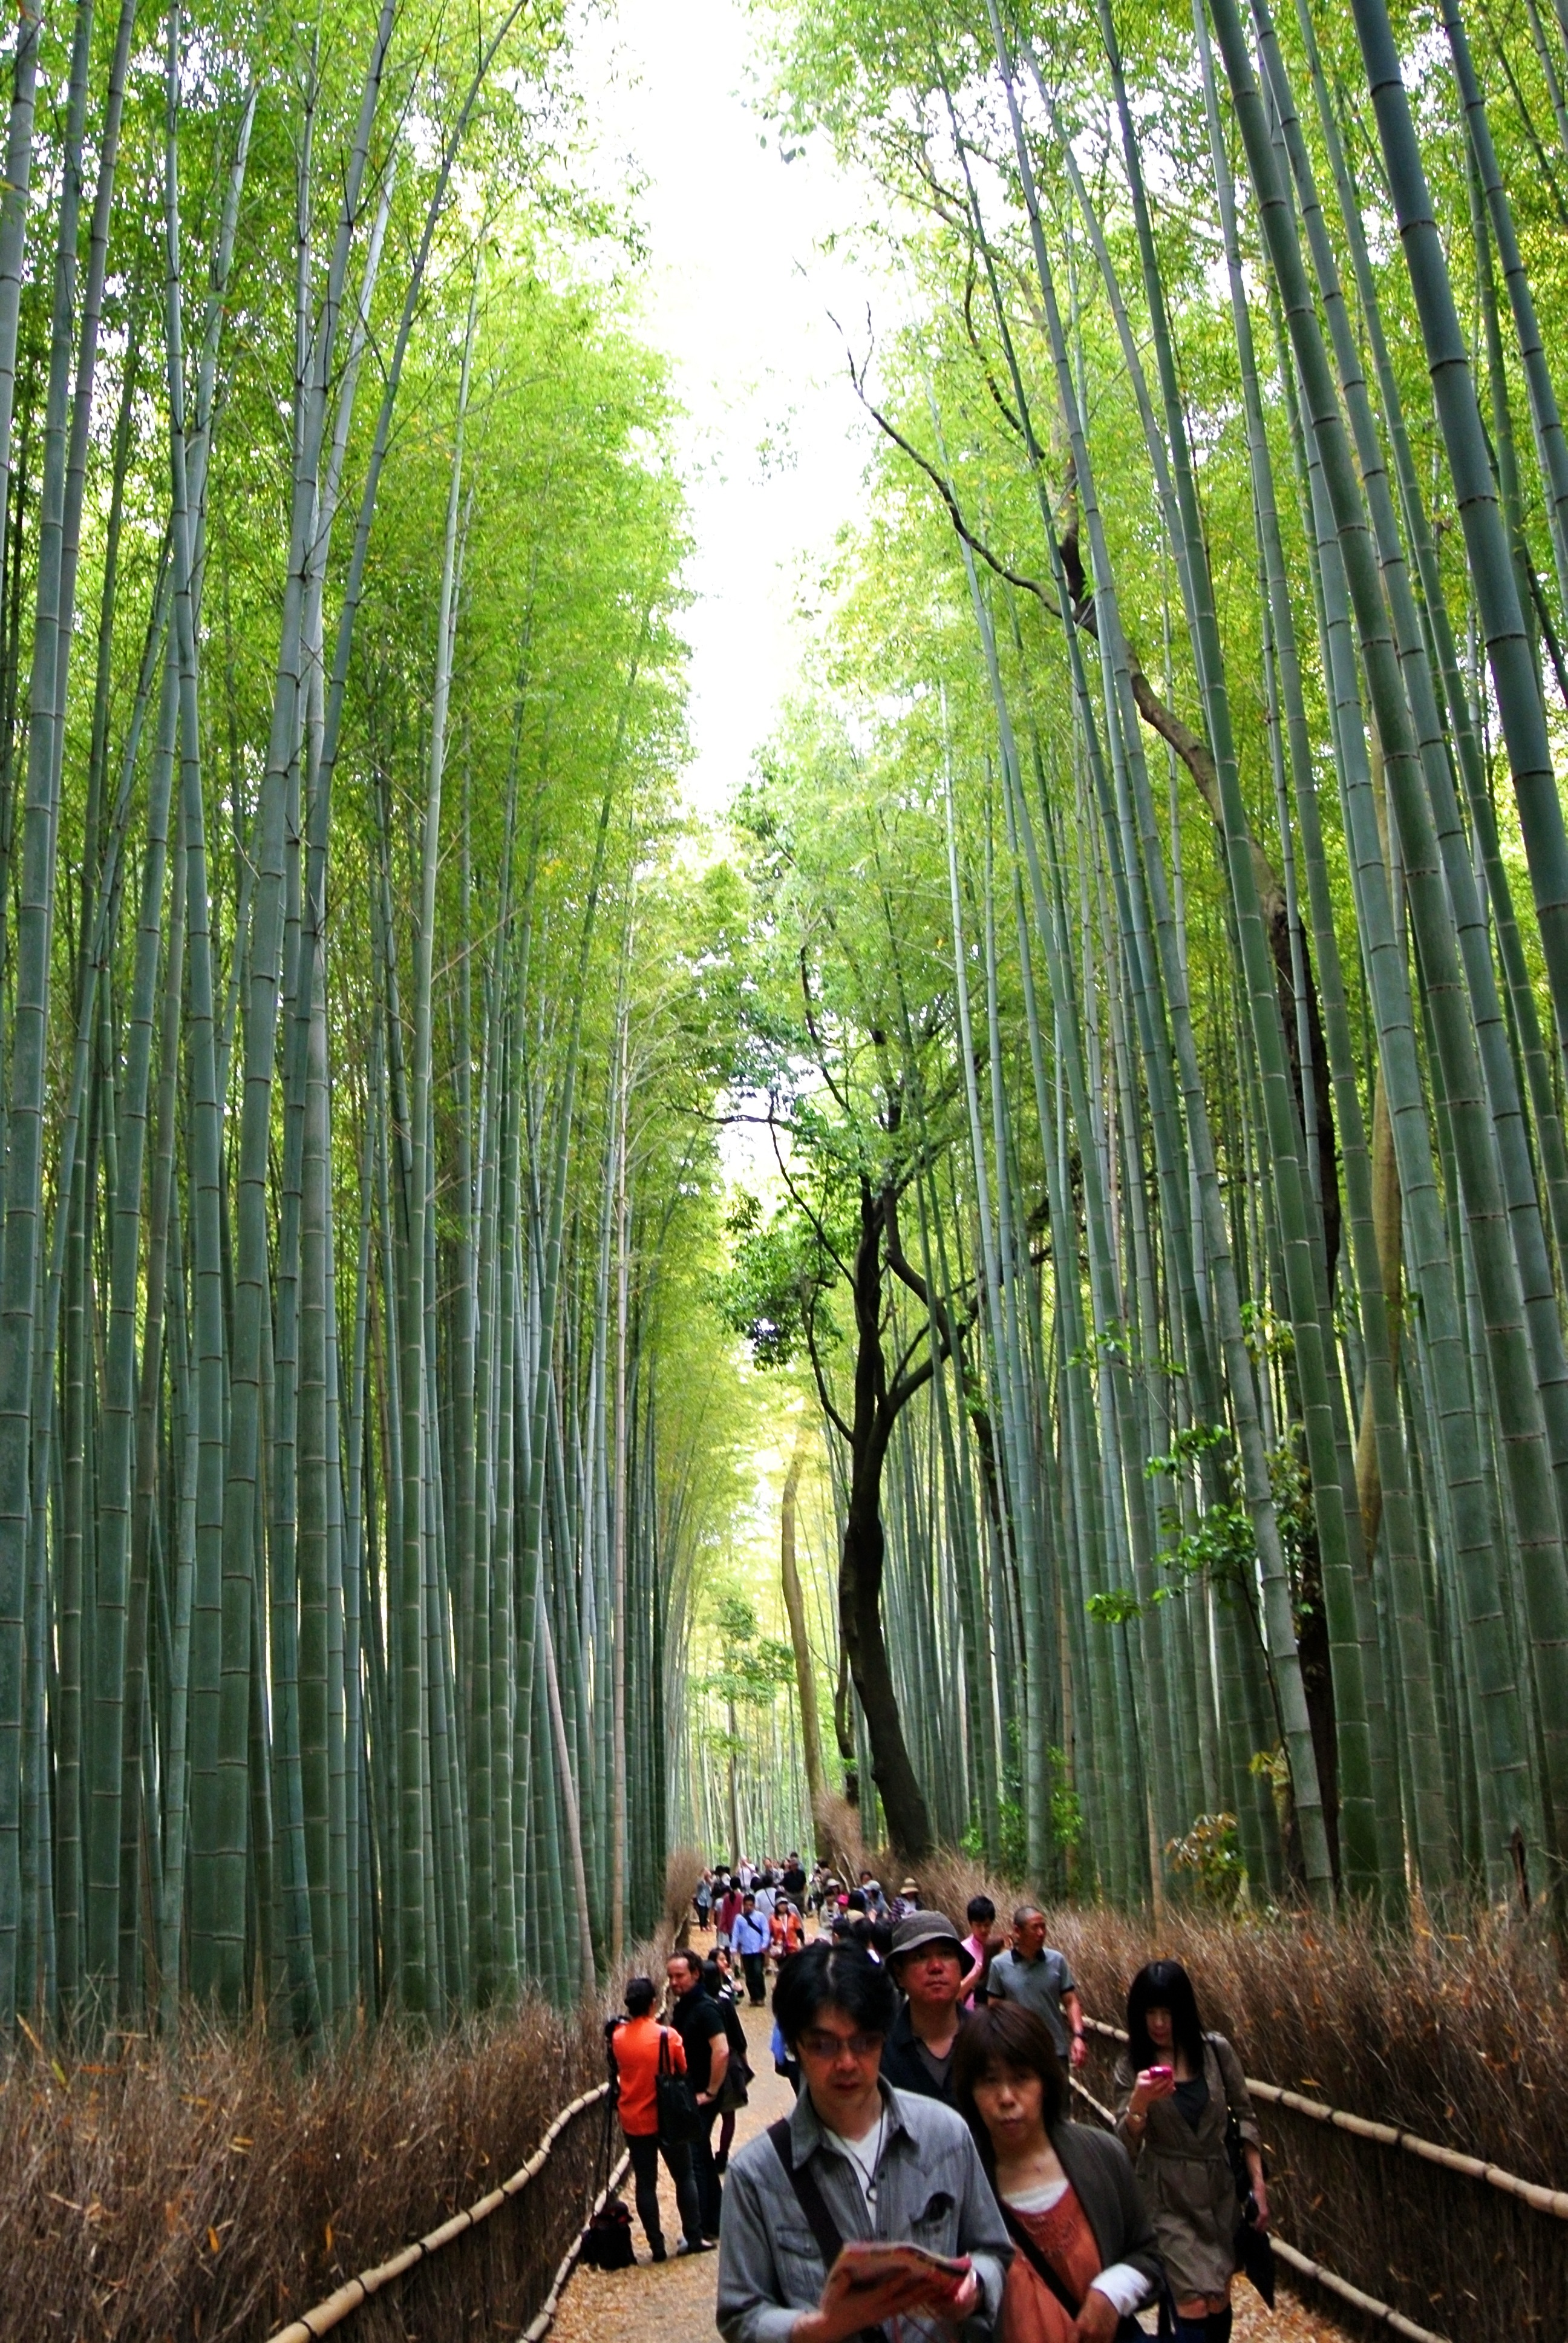
tree, nature, forest, grass, sunlight, green, jungle, rainforest, wetland, kyoto, grove, woodland, habitat, bamboo, rural area, bamboo forest, arashiyama, natural environment, grass family, woody plant, sagano